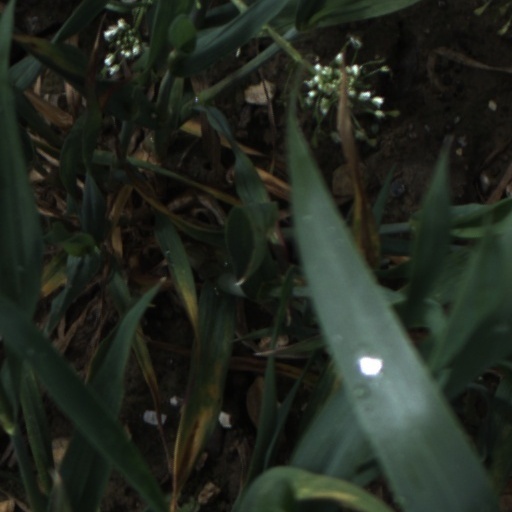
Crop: wheat